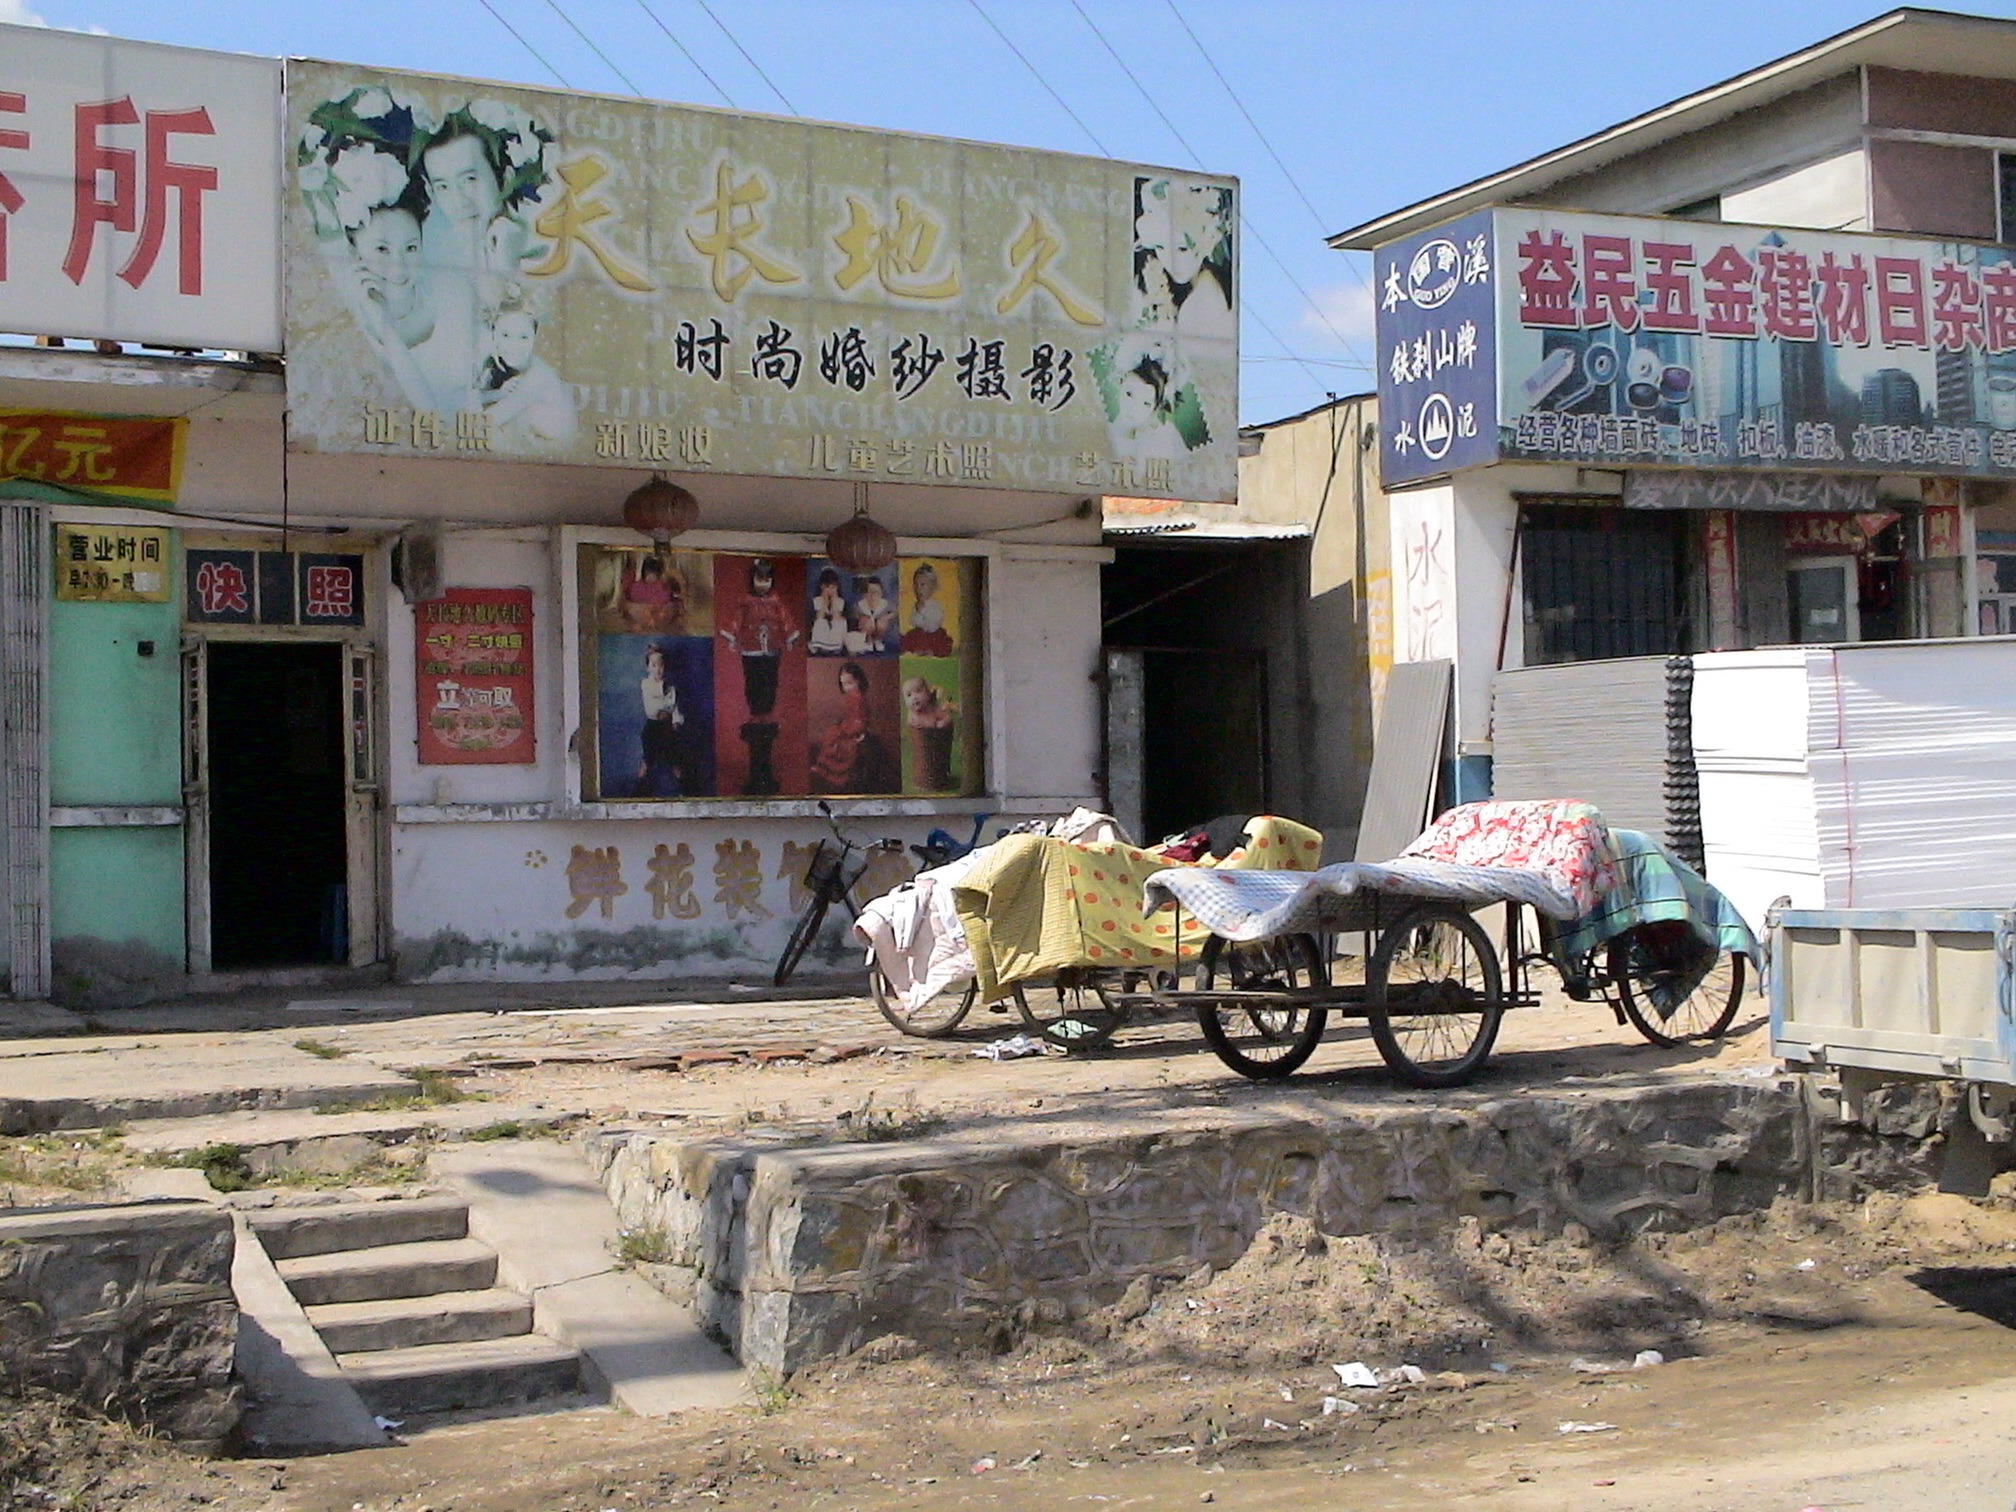
road, advertising, vehicle, business, china, input, rickshaw, dandong